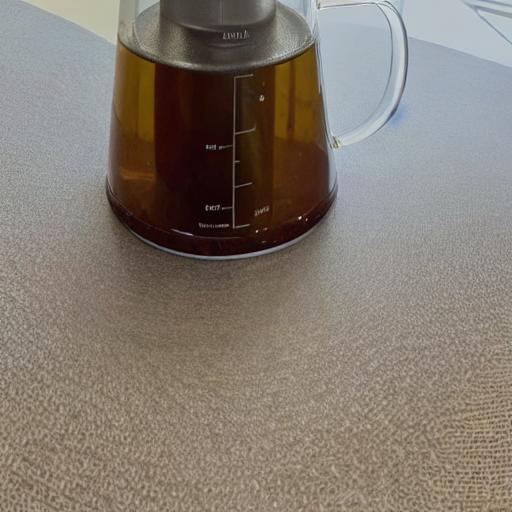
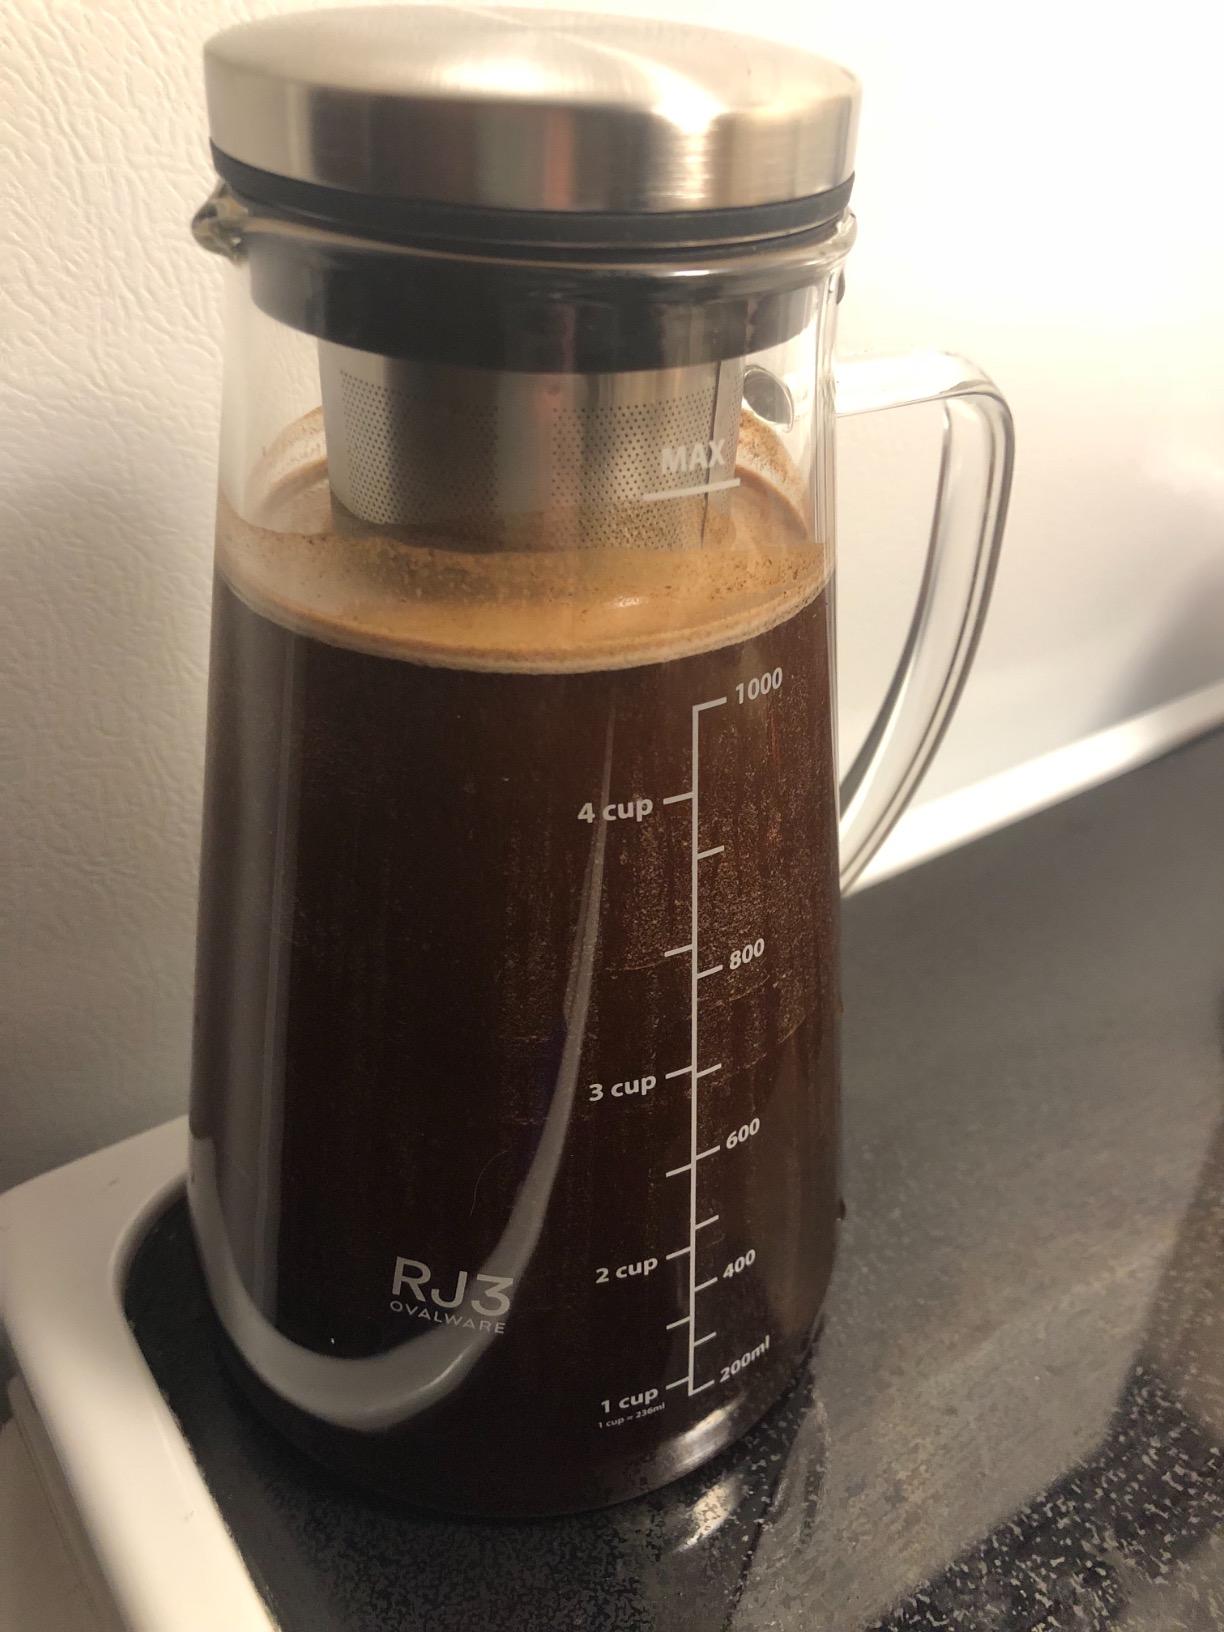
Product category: items_tea
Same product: no